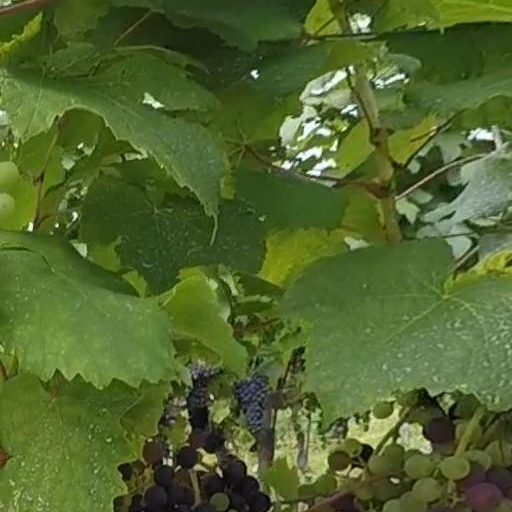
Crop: grape